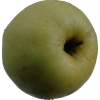
Label: Apple 13